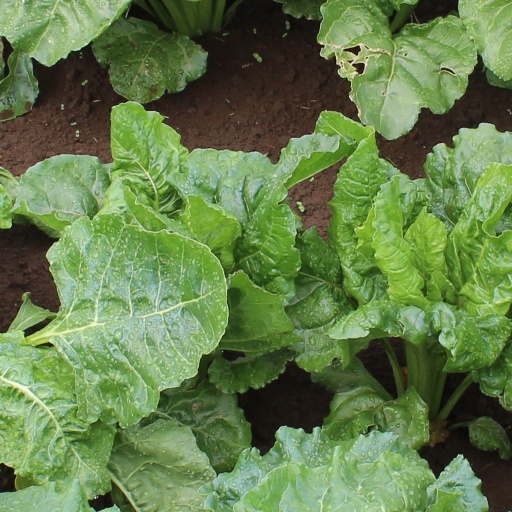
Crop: sugar beet